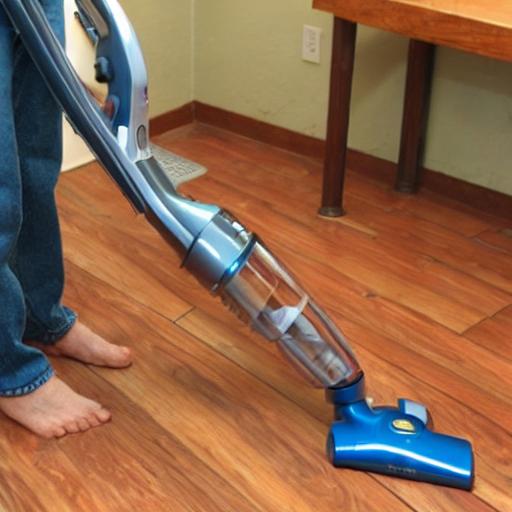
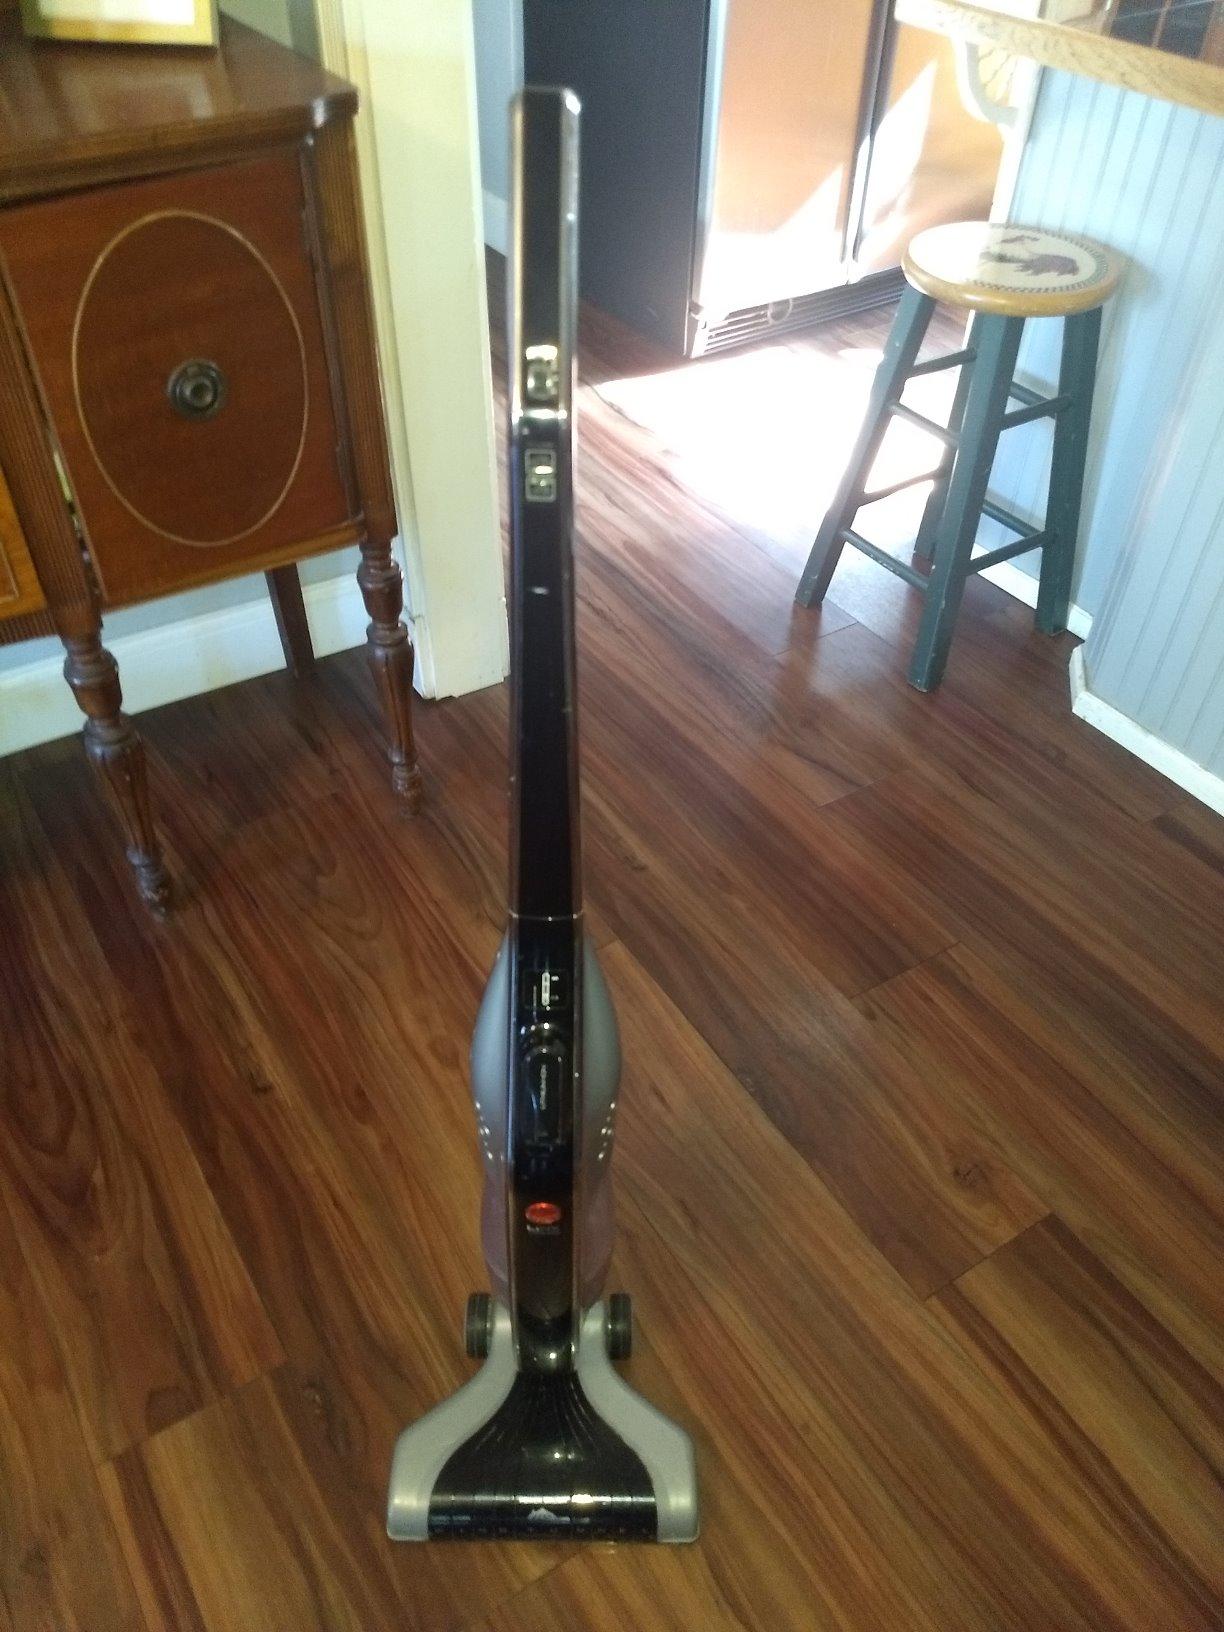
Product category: items_vacuum
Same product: no